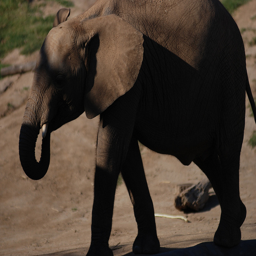
An elephant standing on the ground on a sunny day.
A young elephant with its trunk in its mouth

a close up of an elephant walking on a dirt ground
A small elephant walking along a dirt covered path.
A small elephant with his trunk curled to his mouth.